Old Southeast Town Hall

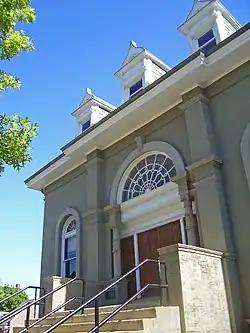
Front (north) elevation, 2008

The Old Southeast Town Hall is located on Main Street (US 6) in Brewster, New York, United States. Built in 1896, it served as the main office of the Town of Southeast, which surrounds and includes Brewster. In 1964, the town's clerk and supervisor moved to the recently closed First National Bank of Brewster's building down the street (since then, they have moved to new offices on NY 22 north of the village).